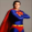
Label: man